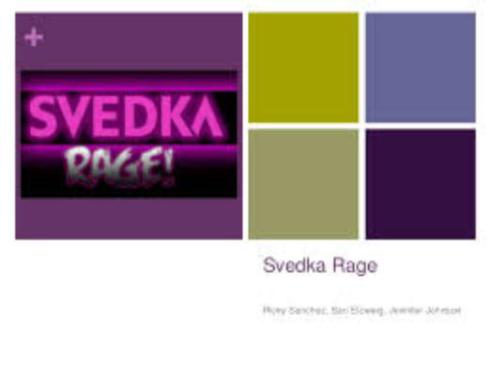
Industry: Food